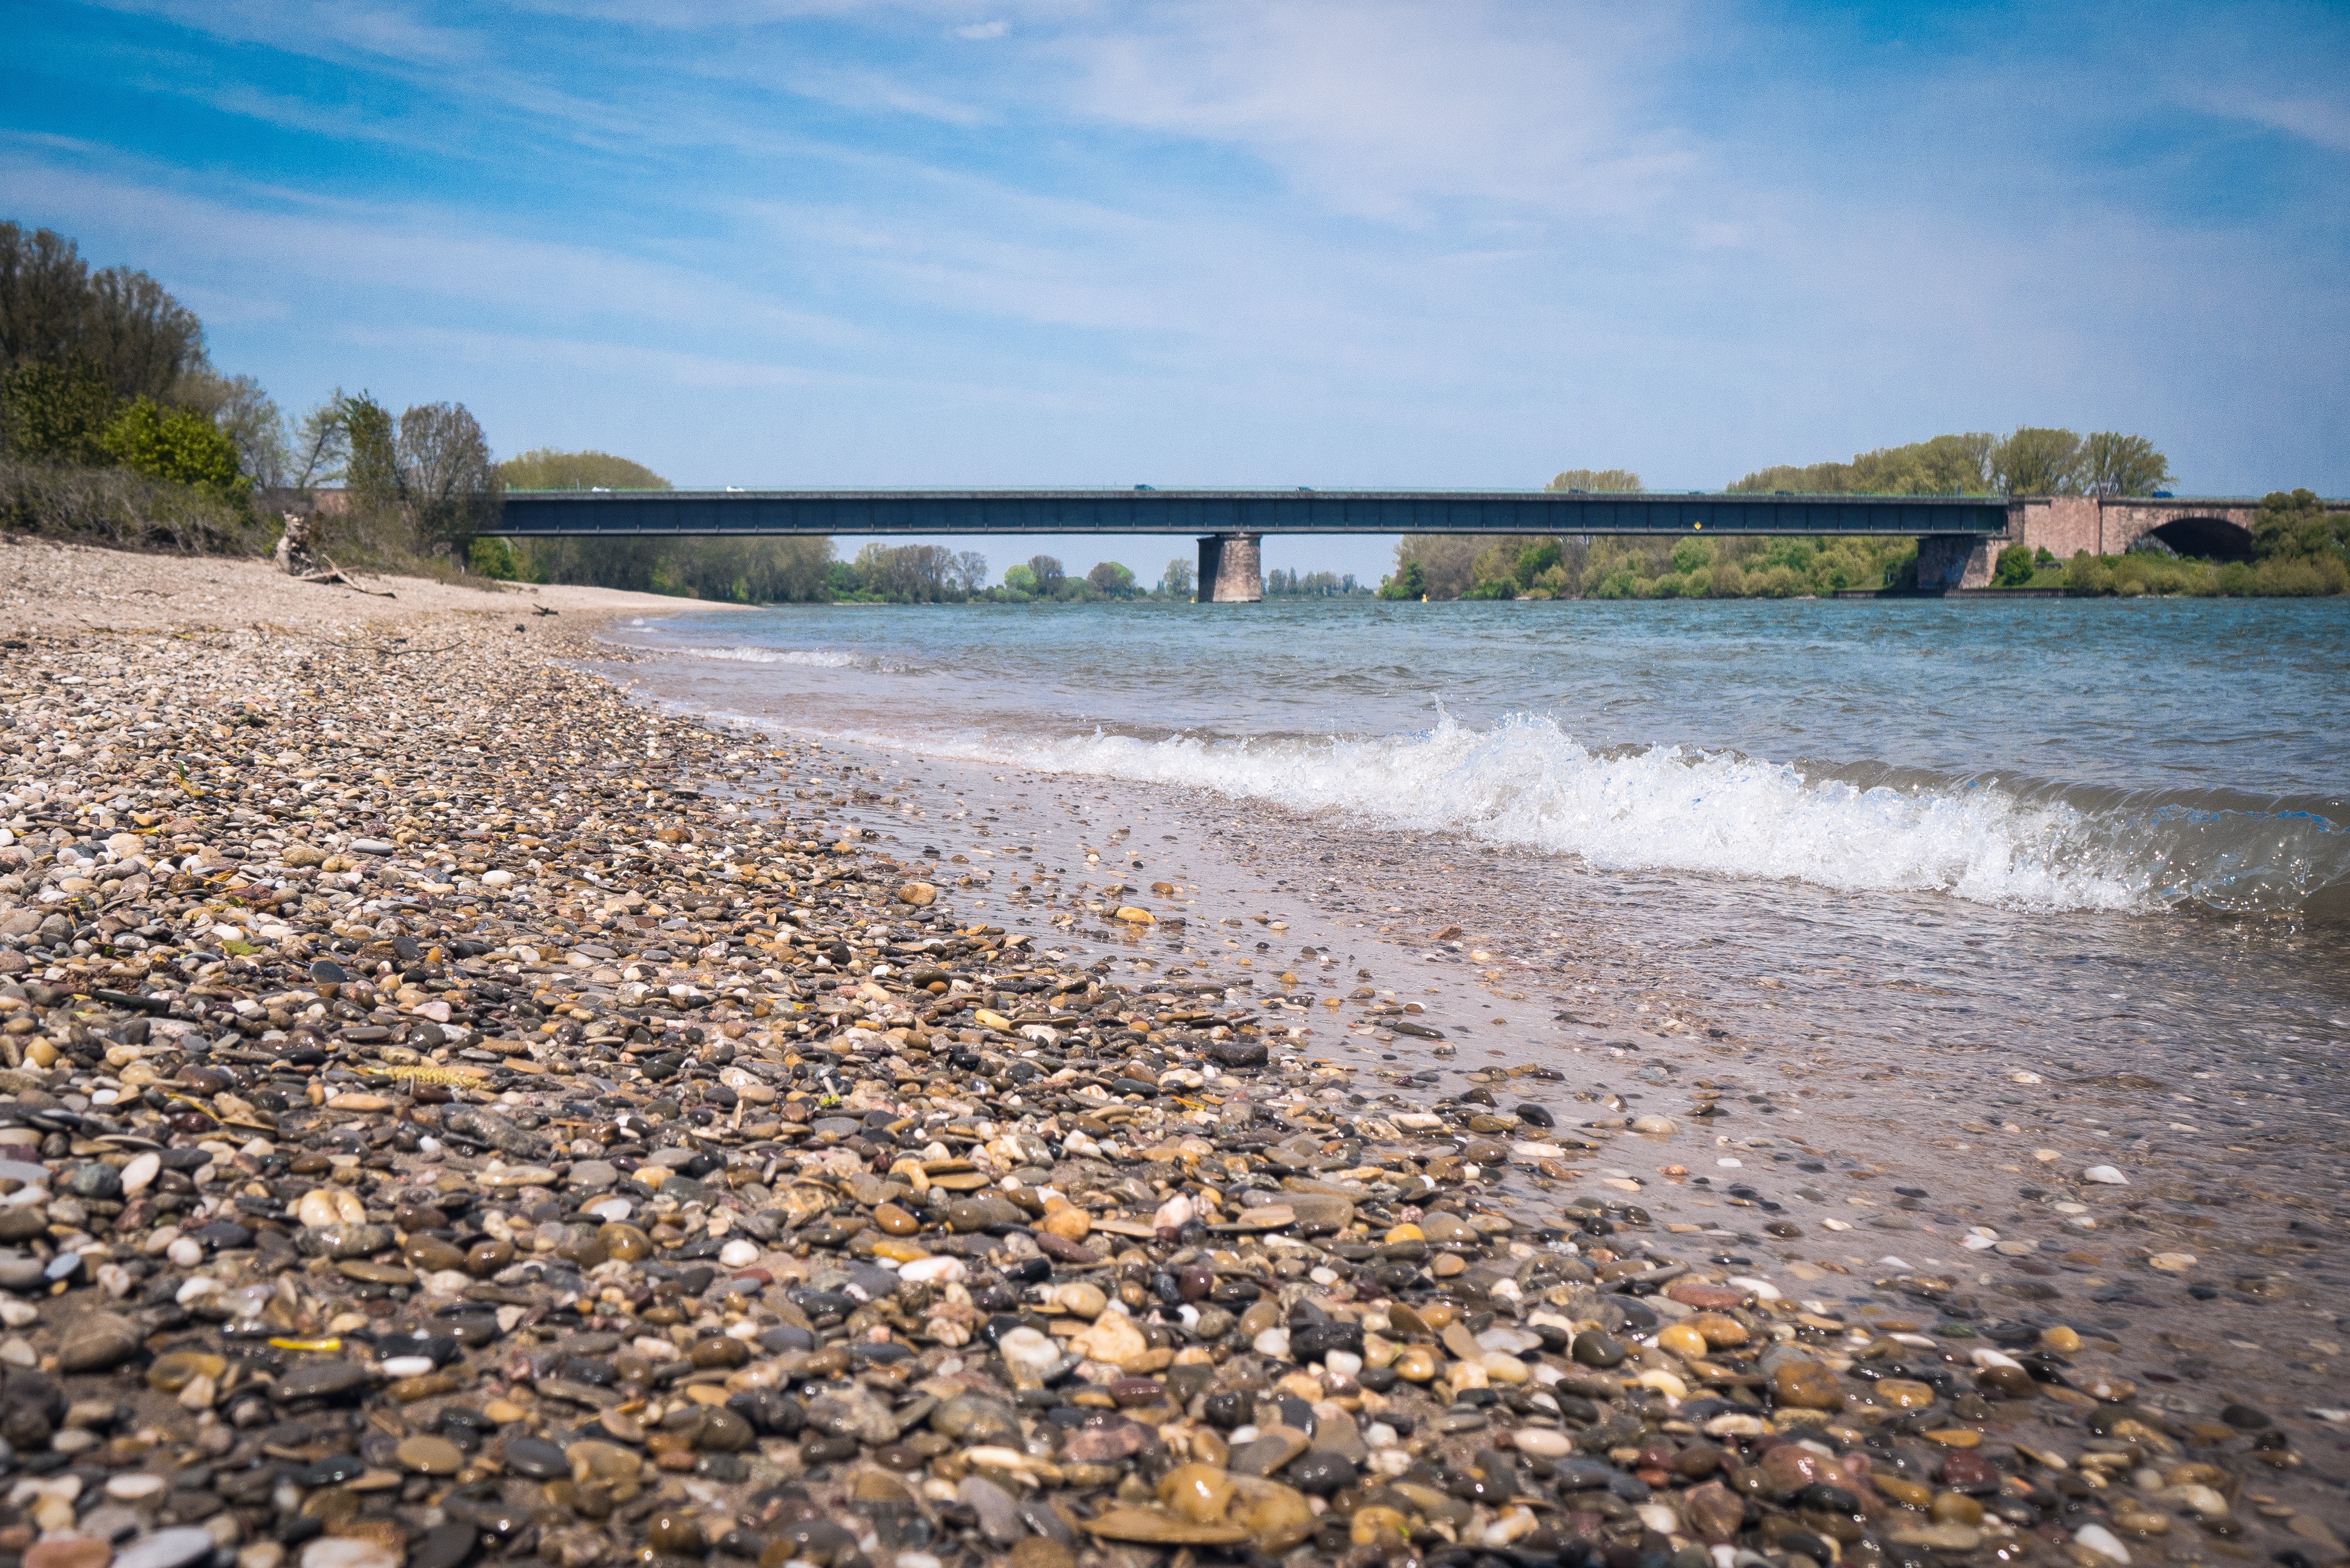
beach, sea, coast, water, nature, sand, rock, ocean, horizon, sky, shore, wave, river, walkway, bay, body of water, stones, rhine